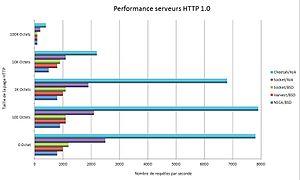
Perf-HTTP2
Un exo-noyau ou exokernel est un type de système d’exploitation dont l'architecture logicielle est dite modulaire.